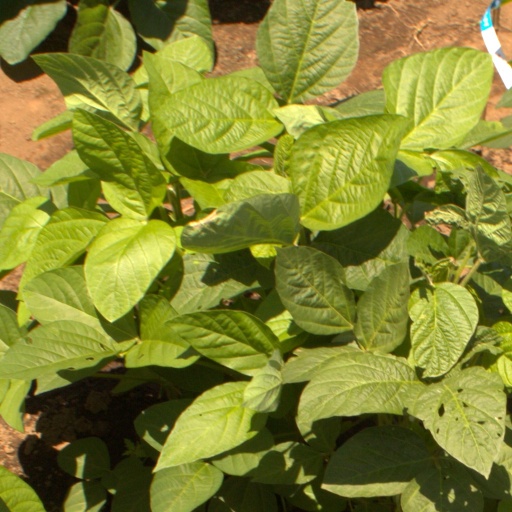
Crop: soybean